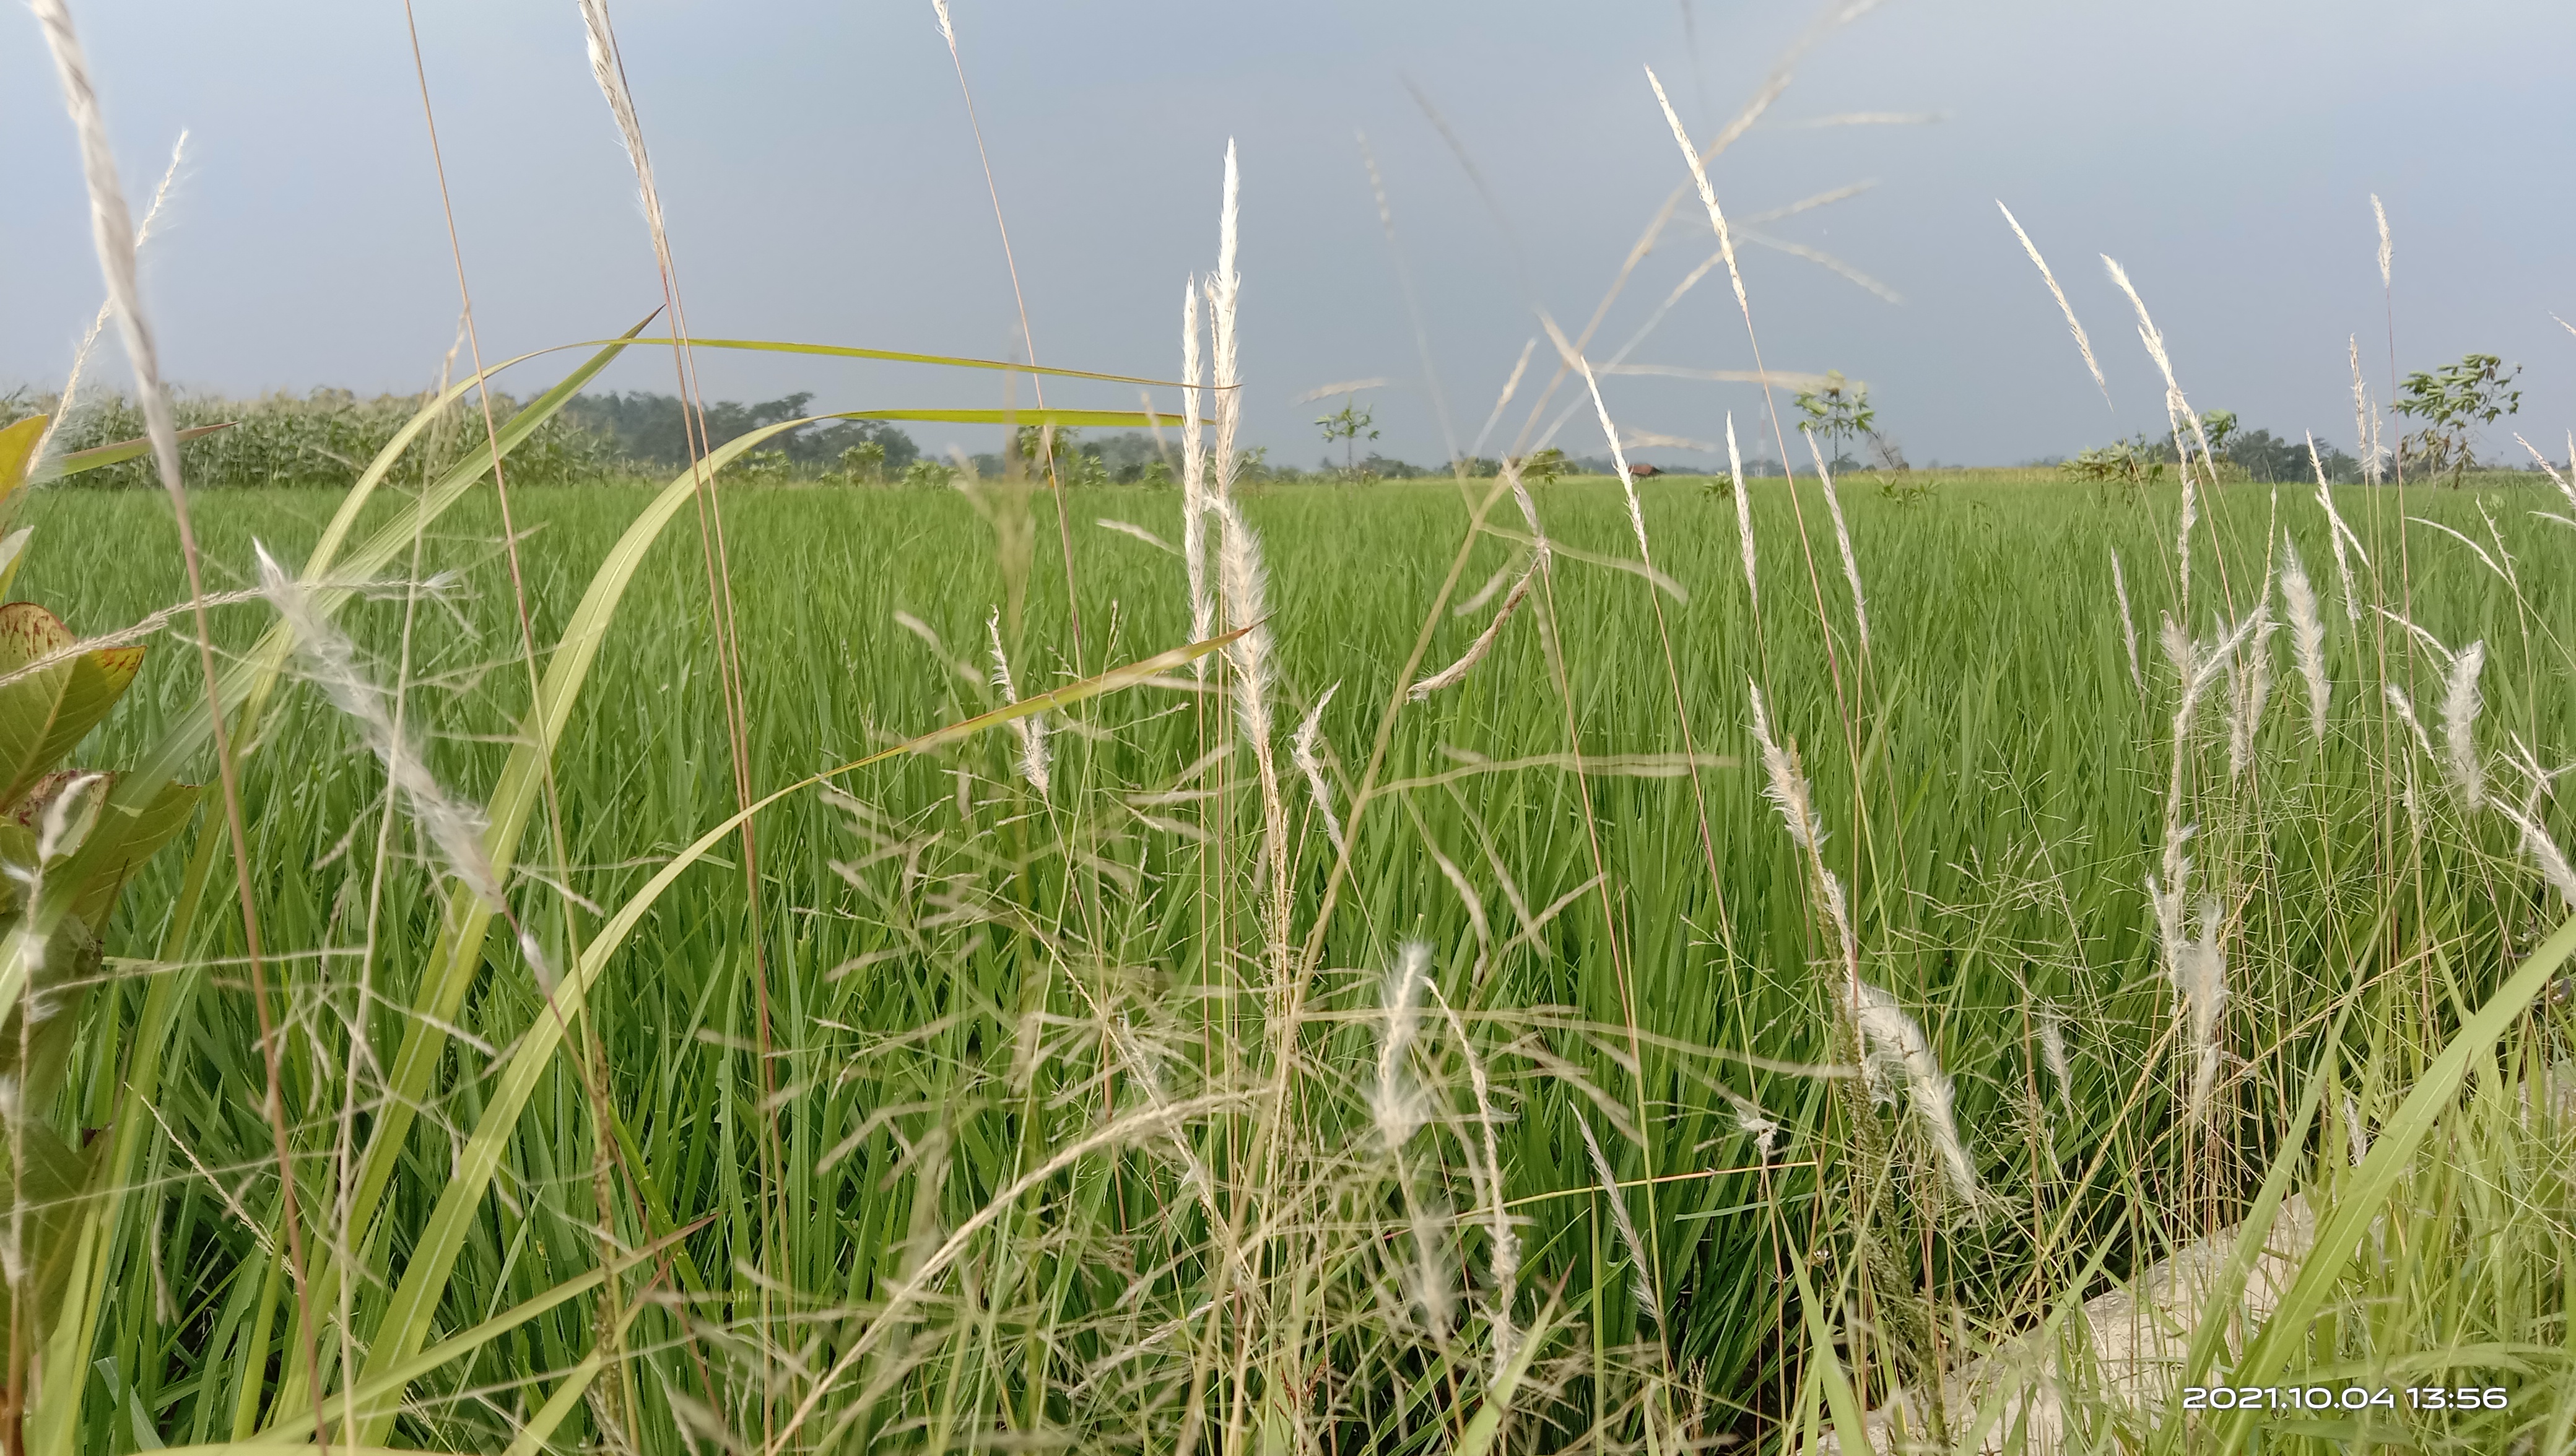
nature, alam, agraris, pertanian, padi, sky, plant, ecoregion, natural landscape, terrestrial plant, land lot, agriculture, grass, grassland, plain, meadow, grass family, wind, prairie, field, flowering plant, pasture, crop, landscape, cash crop, steppe, poales, hierochloe, fen, chrysopogon zizanioides, horizon, plantation, plant stem, soil, sweet grass, sedge family, farm, paddy field, herbaceous plant, machine, herb, wetland, perennial plant, cloud